Frederick Widder

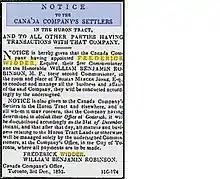
Canada Company notice of Widder's position

Frederick Widder (1801–1865) was a Canada Company commissioner and son of a Canada Company London director, with family connections to royalty and Anglican figures of influence. His moderate approach and financial innovations for the Canada Company gave him good standing with the pioneers of the Huron Tract and the reformers of Upper Canada. His administrative talents and hard work allowed him to advance past Thomas Mercer Jones and take the lead in the Canada Company.